Fertile Crescent

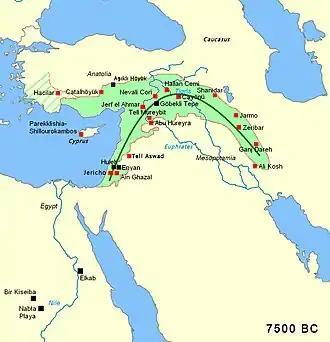
Area of the fertile crescent, , with main sites of the Pre-Pottery Neolithic period. The area of Mesopotamia proper was not yet settled by humans. Includes Göbekli Tepe, a site in modern-day Turkey that is dated circa 9000 BCE.

As well as possessing many sites with the skeletal and cultural remains of both pre-modern and early modern humans (e.g., at Tabun and Es Skhul caves), later Pleistocene hunter-gatherers, and Epipalaeolithic semi-sedentary hunter-gatherers (the Natufians); the Fertile Crescent is most famous for its sites related to the origins of agriculture. The western zone around the Jordan and upper Euphrates rivers gave rise to the first known Neolithic farming settlements (referred to as Pre-Pottery Neolithic A (PPNA)), which date to around 9,000 BCE and includes very ancient sites such as Göbekli Tepe, Chogha Golan, and Jericho (Tell es-Sultan).